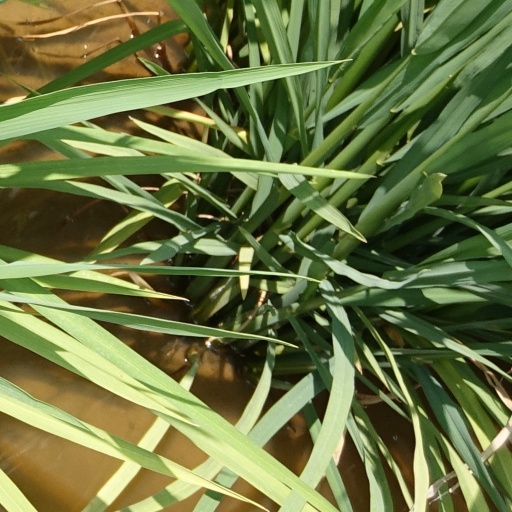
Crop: rice